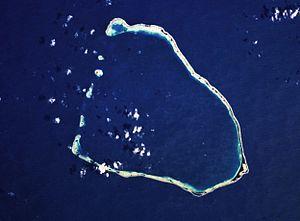
Nukumanu est un atoll situé juste sous le 4ᵉ parallèle sud et qui fait partie de la Papouasie-Nouvelle-Guinée, à 682 km de la Nouvelle-Irlande, et se trouve à 38 km d'Ontong Java. C'est une exclave polynésienne. Philip Carteret l'aperçoit lors de son deuxième voyage autour du globe en août 1767 et lui donne le nom d'Isle de Gower. Il a quelques échanges avec les habitants de l'île le 11 août mais dans un premier temps, il ne parvient pas à mettre l'ancre. Revenu le lendemain à proximité de l'île, il y rencontre un grand nombre d'habitants à bord de pirogues, qu'il suppose être venus d'une île voisine. La rencontre tourne à la confrontation et Carteret met le cap sur le nord-ouest.